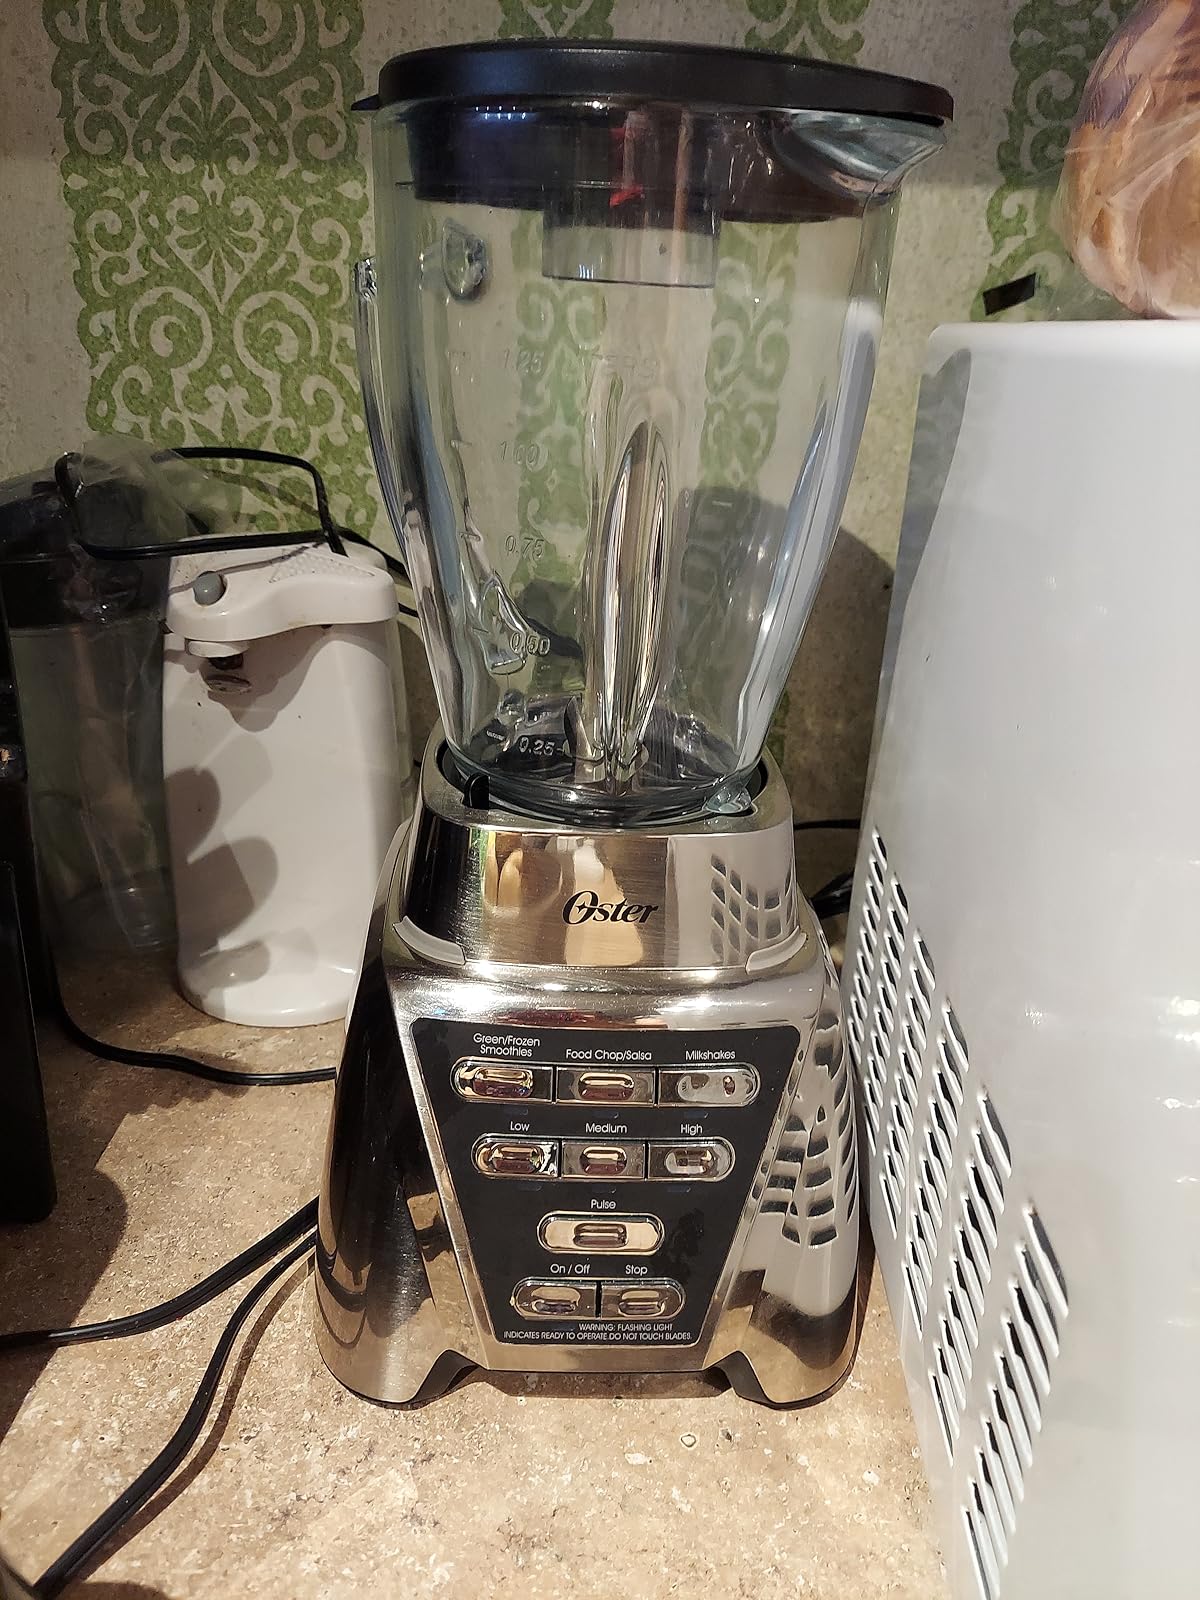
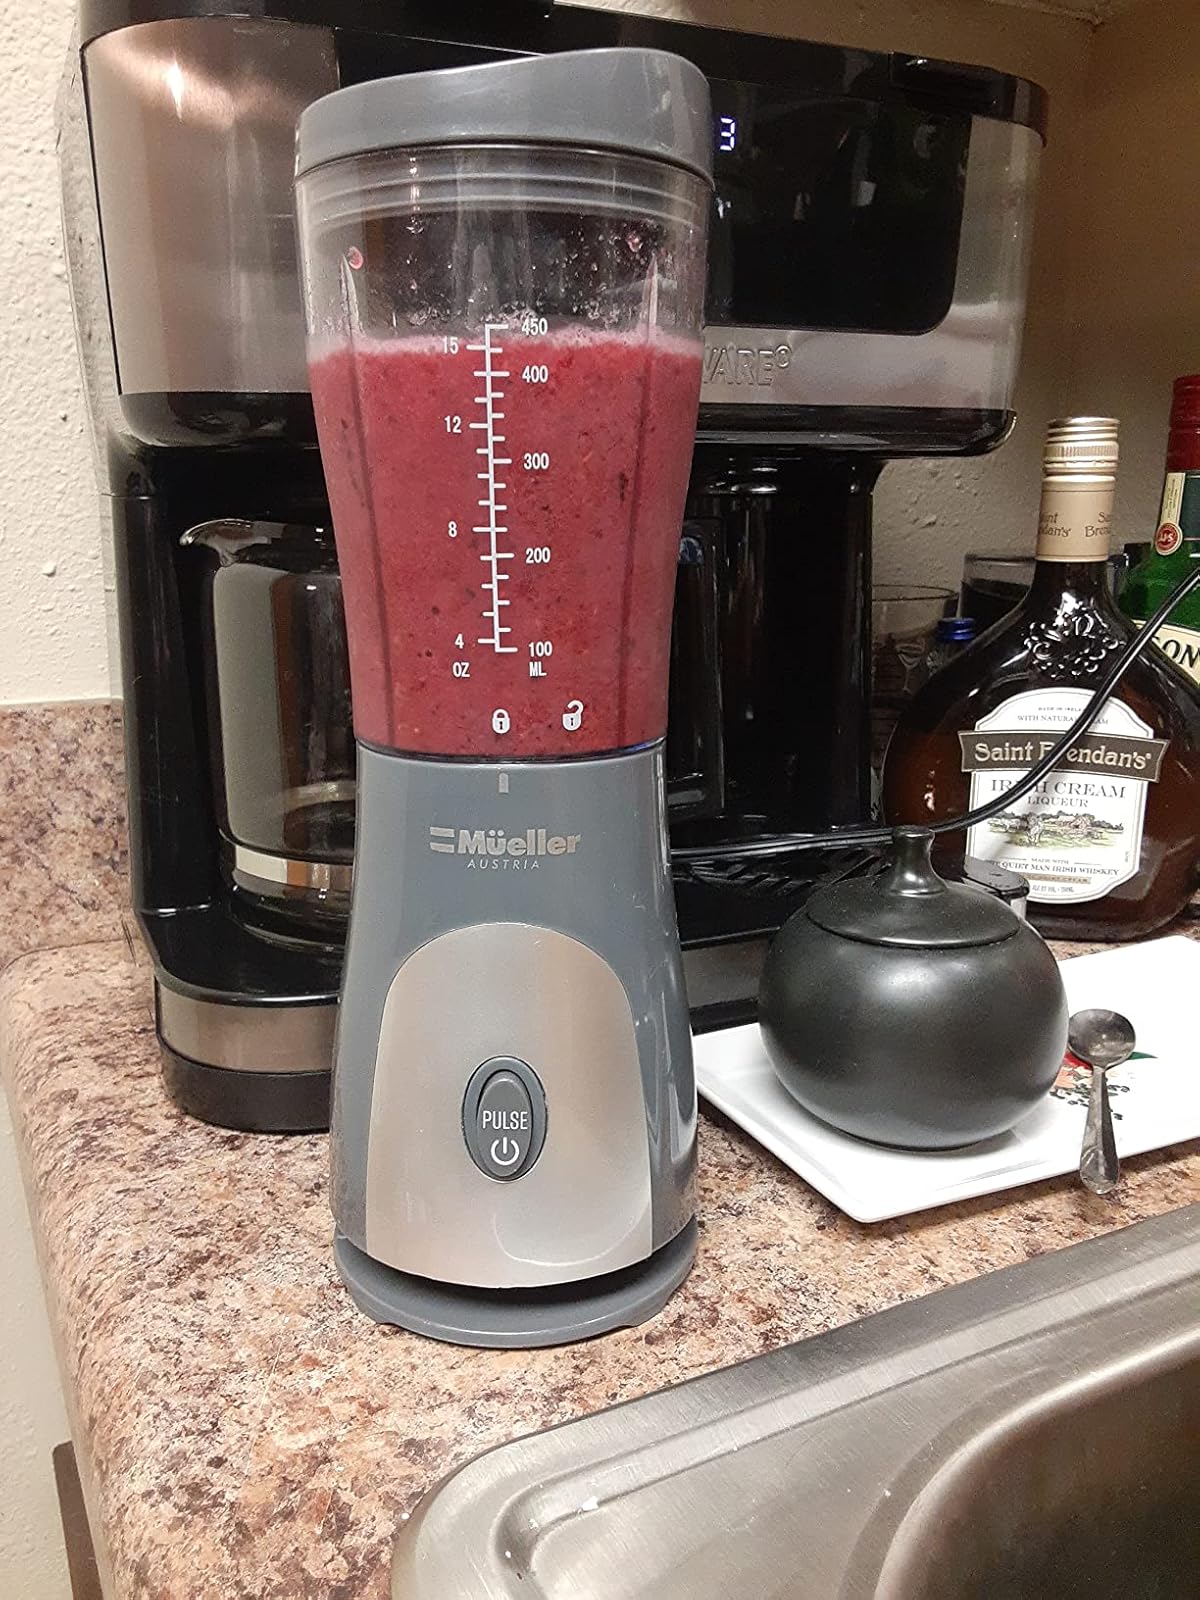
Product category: items_blender
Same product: no